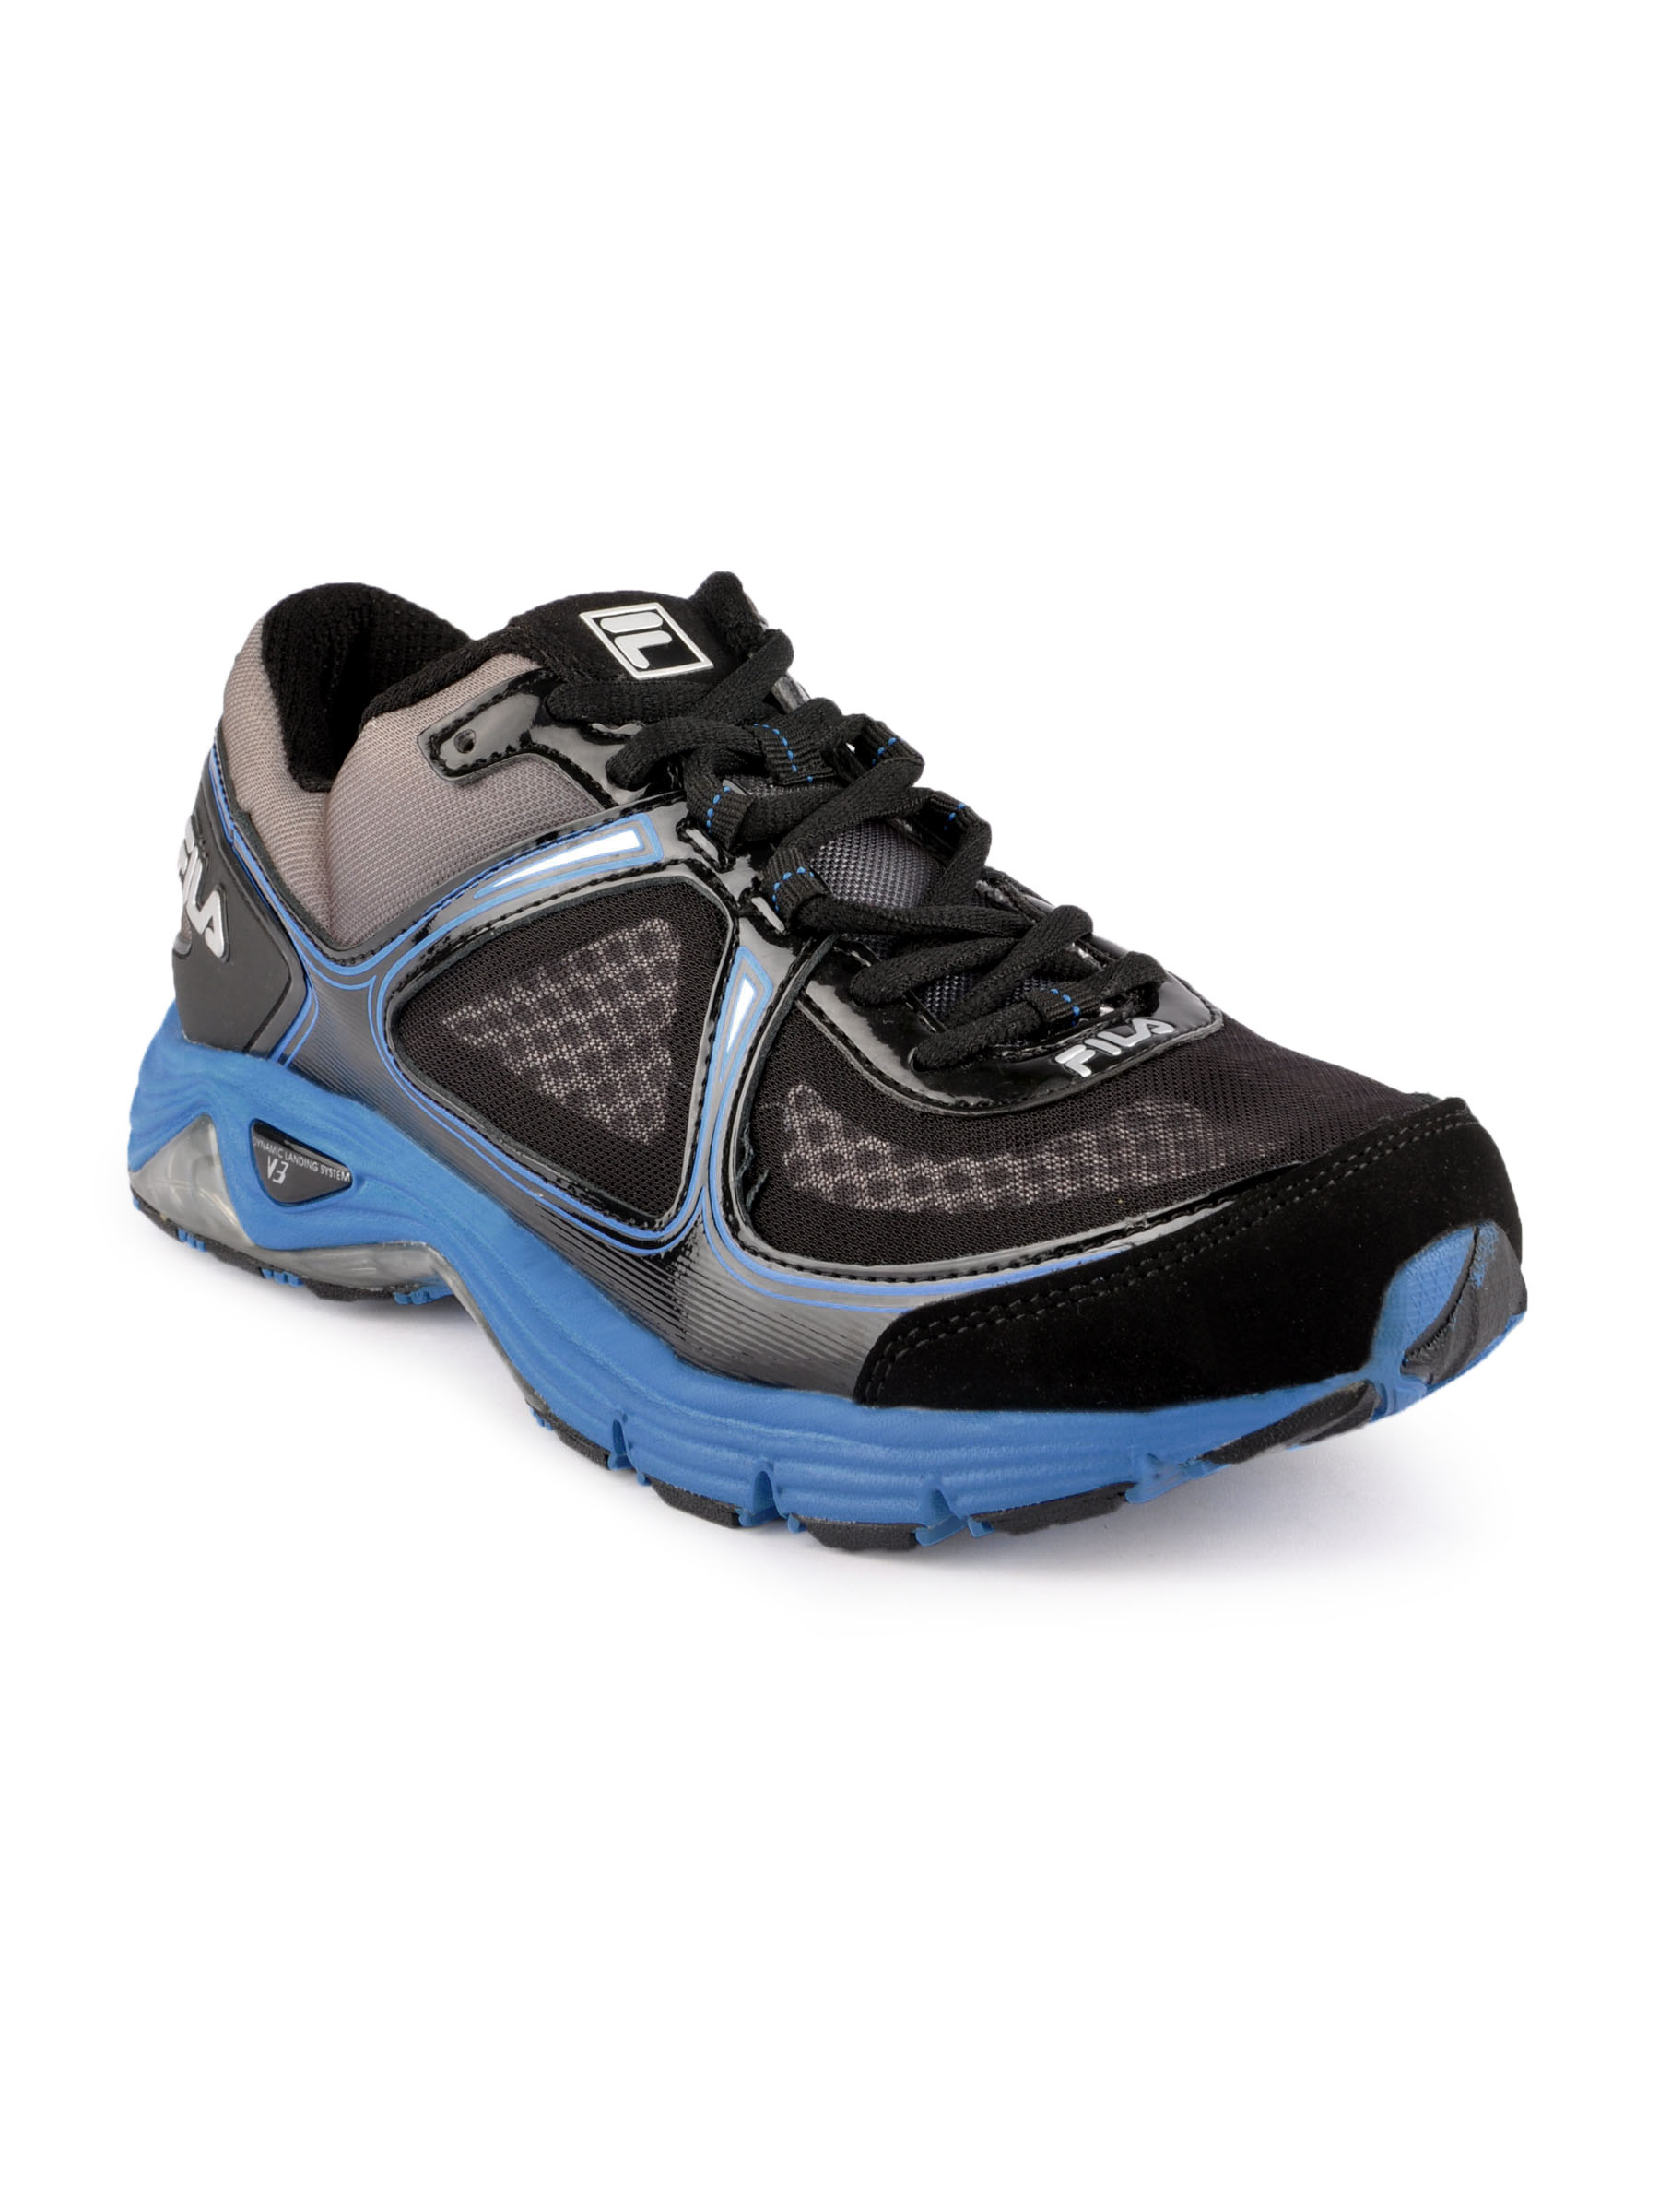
FILA Men Dls Spry Black Sports Shoes
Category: Footwear / Shoes / Sports Shoes
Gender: Men
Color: Black
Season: Fall 2011
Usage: Sports